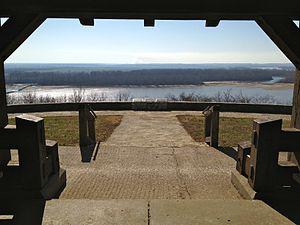
Ceci est une liste des forts de la Nouvelle-France. Pour faciliter l'accès, les forts sont
Le village de Kaskaskia a été fondé à l'embouchure de la rivière Kaskaskia comme un poste missionnaire des jésuites en 1703. Peu après, les colons de Québec et de la Louisiane ont commencé à coloniser les terres riches et humide de la vallée du Mississippi central. Ils ont construit un village agricole autour de l'emplacement de la mission jésuite, un demi-cercle de basses terres, entouré par la rivière Kaskaskia et par le lac Bras-mort du Mississippi.